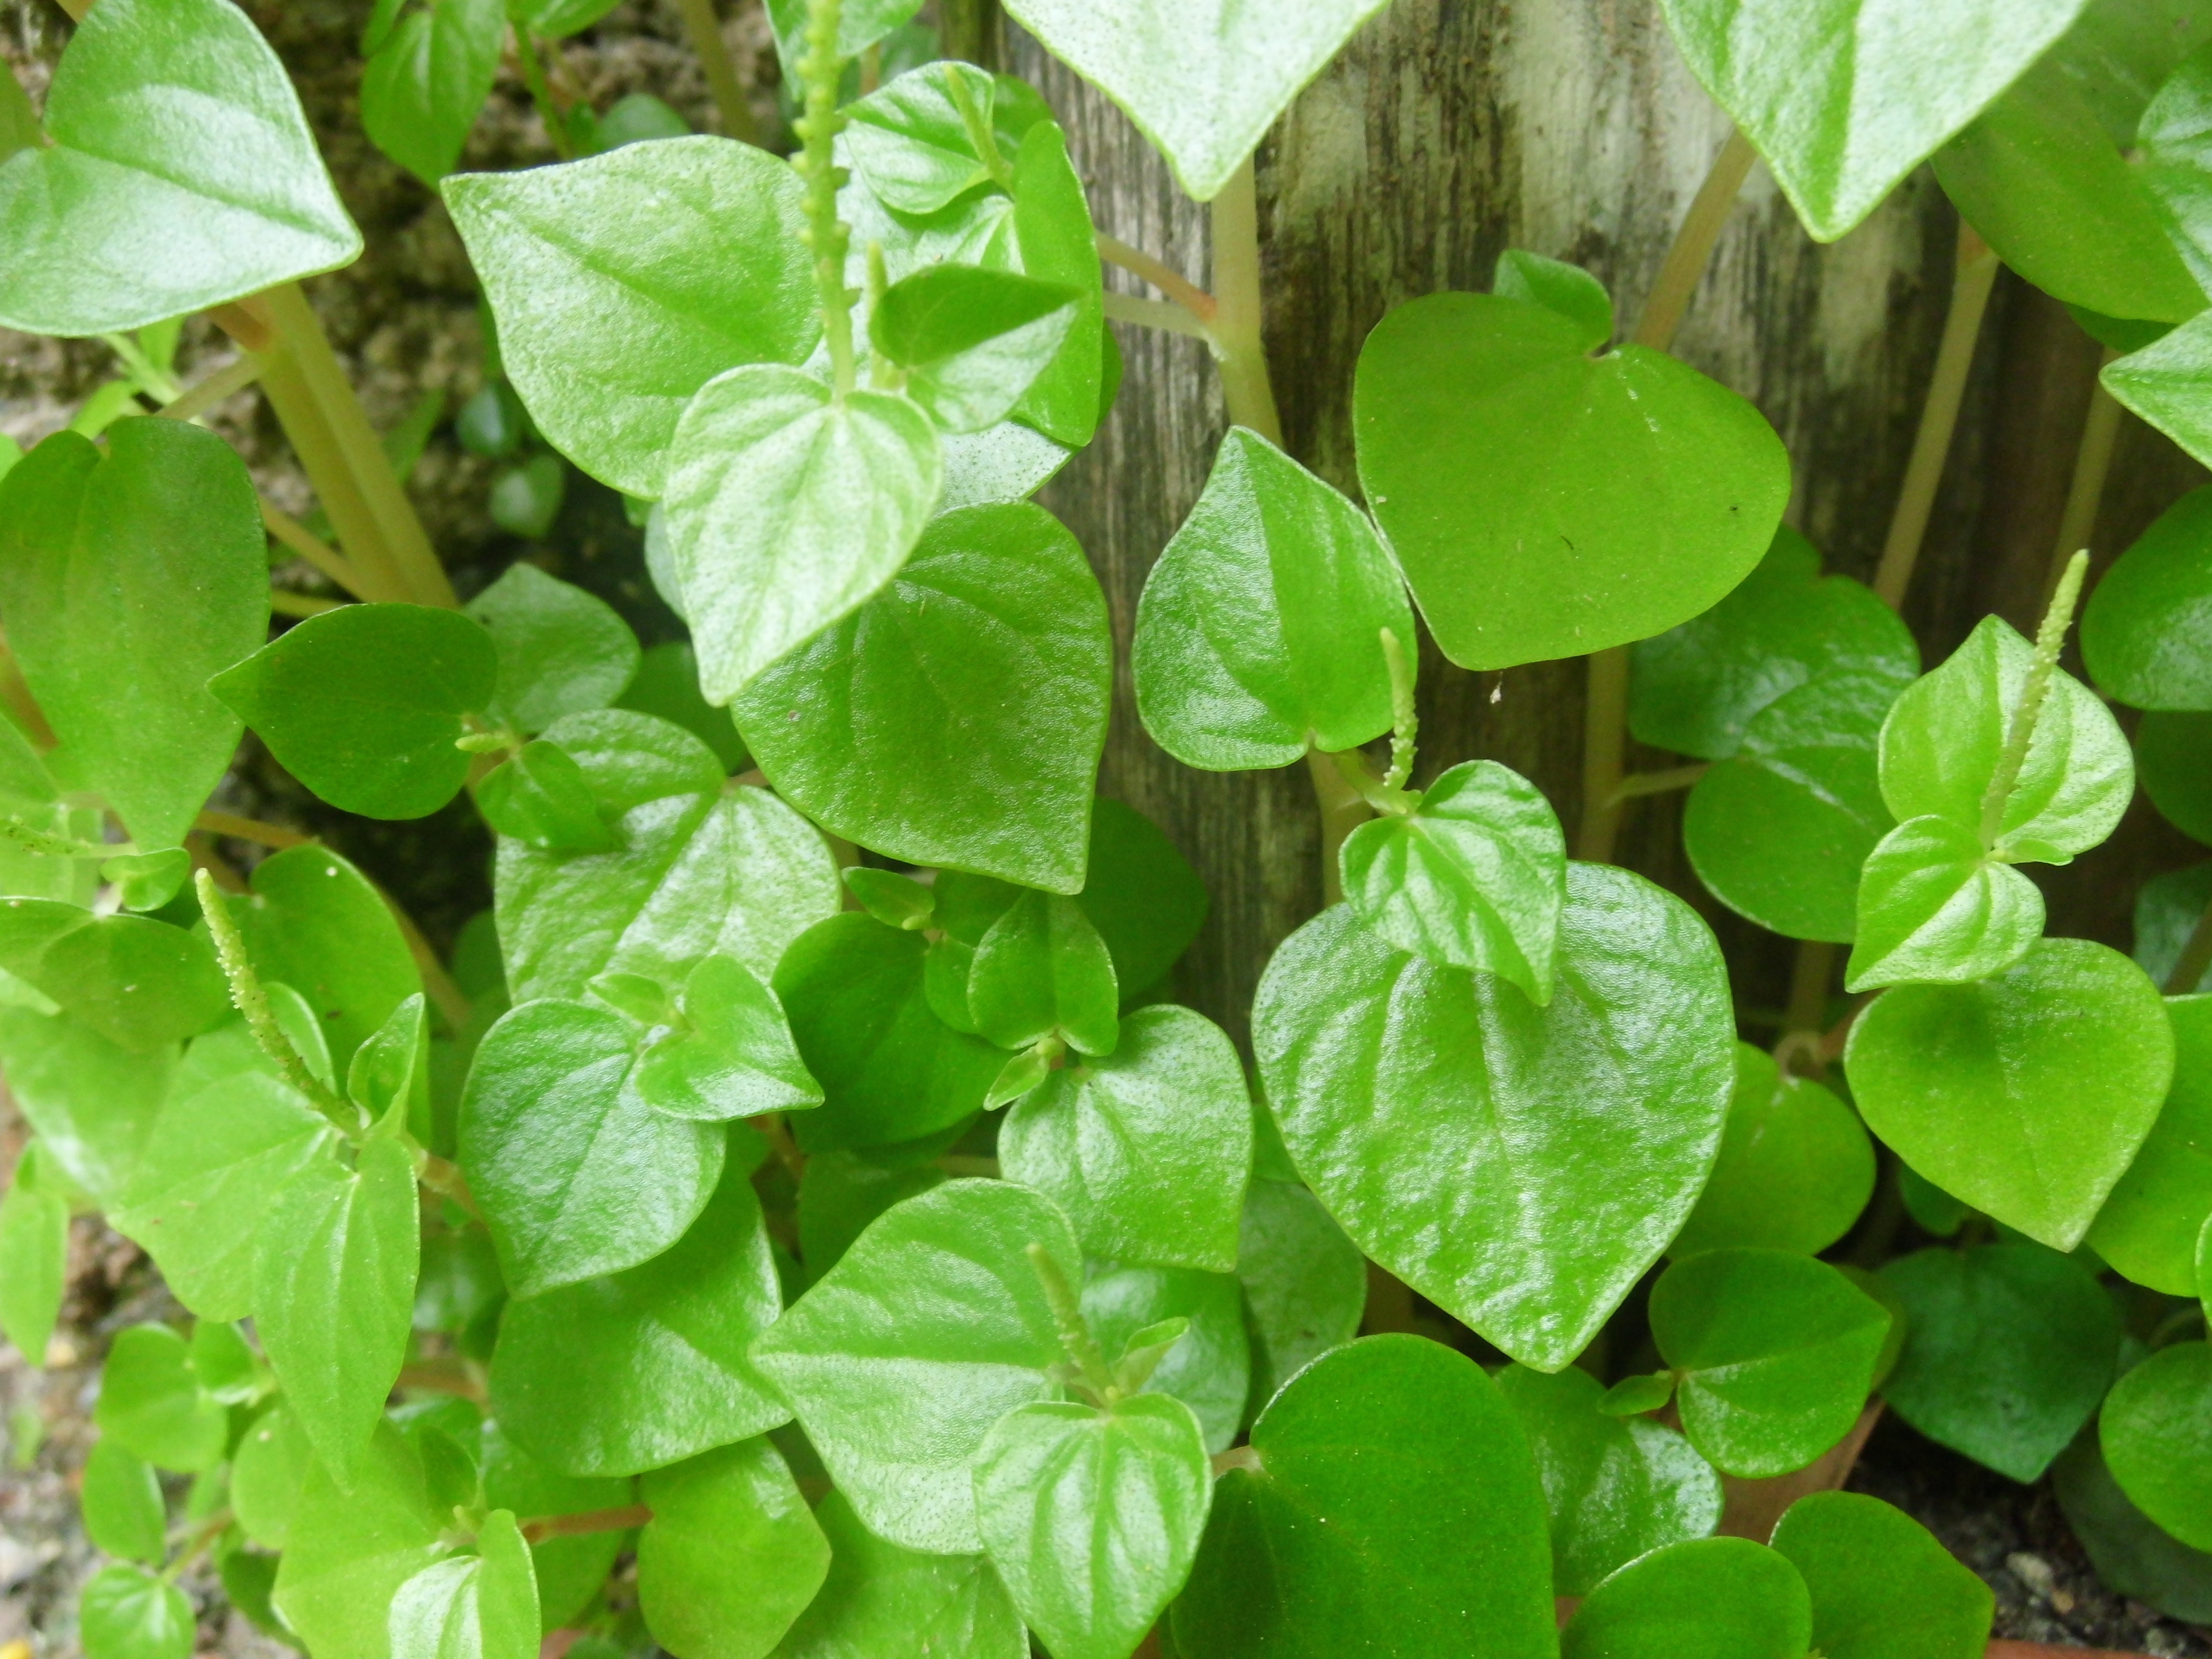
nature, grass, growth, plant, photography, leaf, flower, view, clear, environment, green, herb, produce, vegetable, ivy, fresh, clean, botany, environmental, colorful, close, close up, leaves, colour, gardening, beautiful, day, flowering plant, peperomia, annual plant, land plant, apiales, centella, malabar spinach, peperomia pellucida